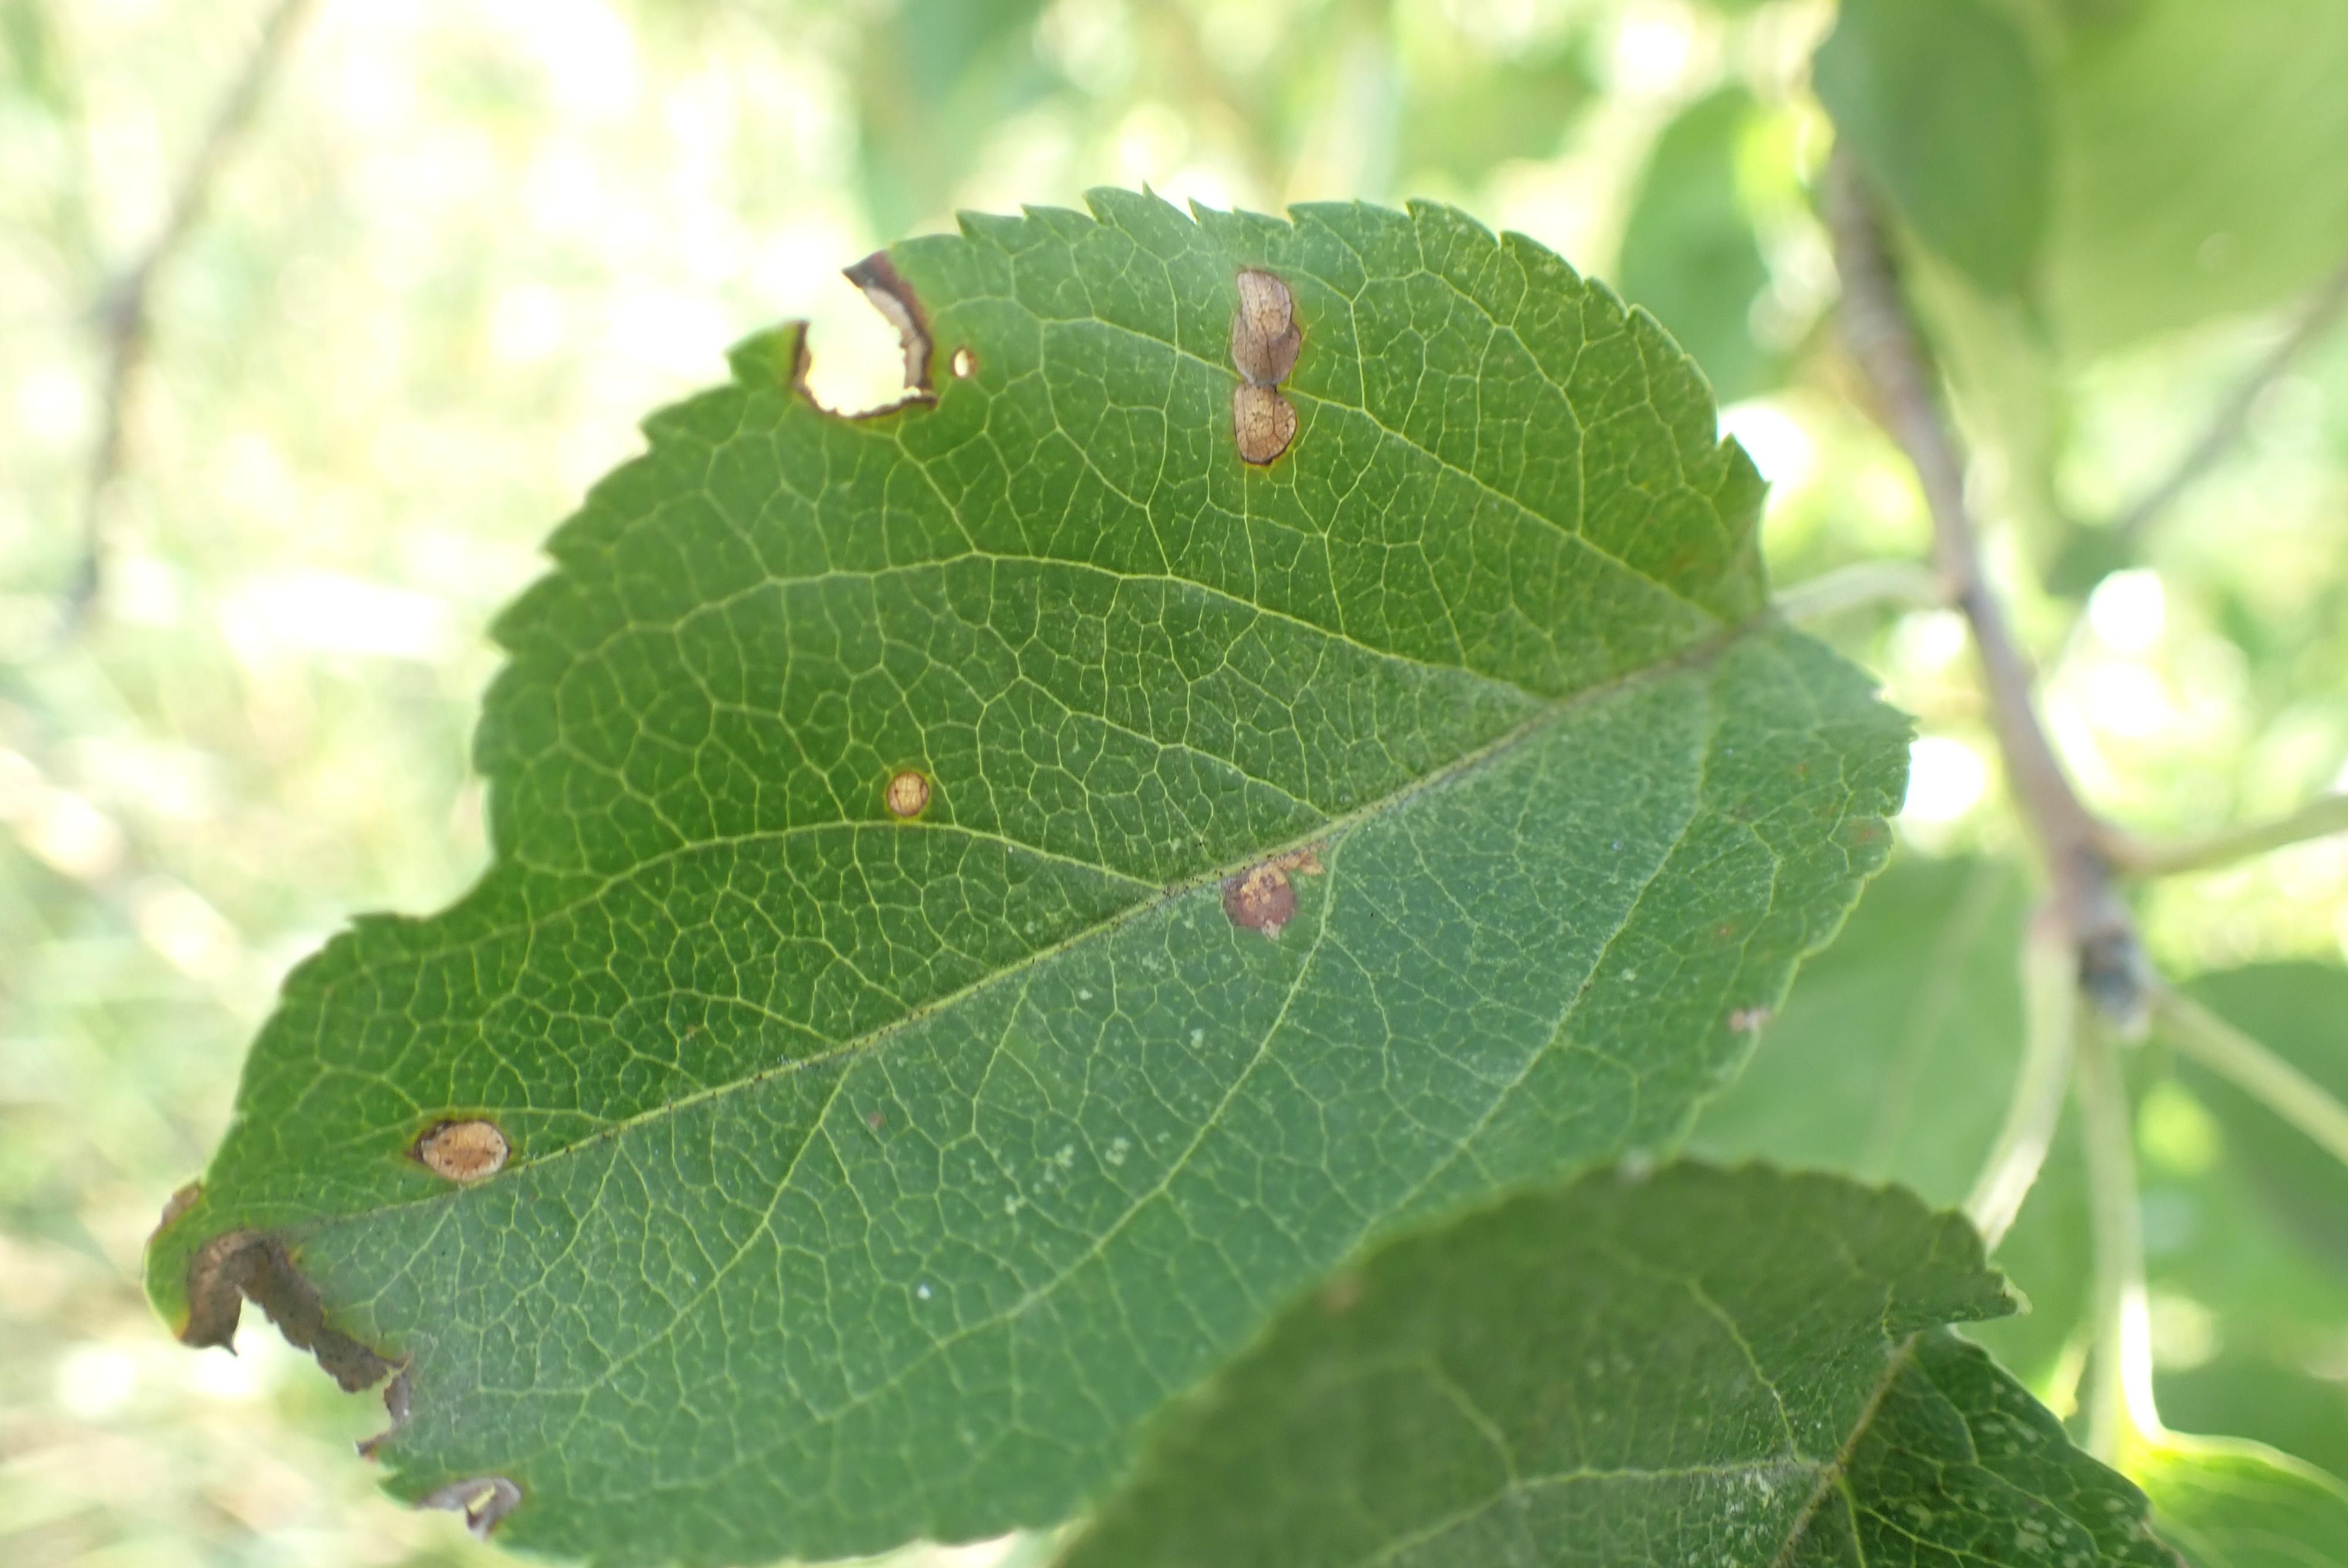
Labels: frog_eye_leaf_spot